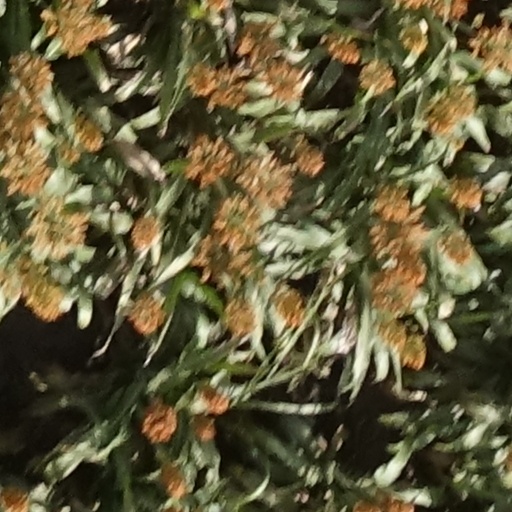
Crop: sorghum